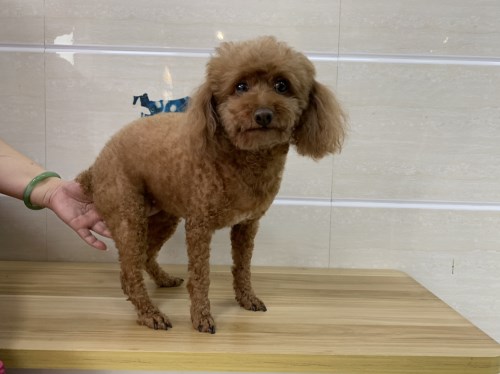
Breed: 7449-n000128-teddy